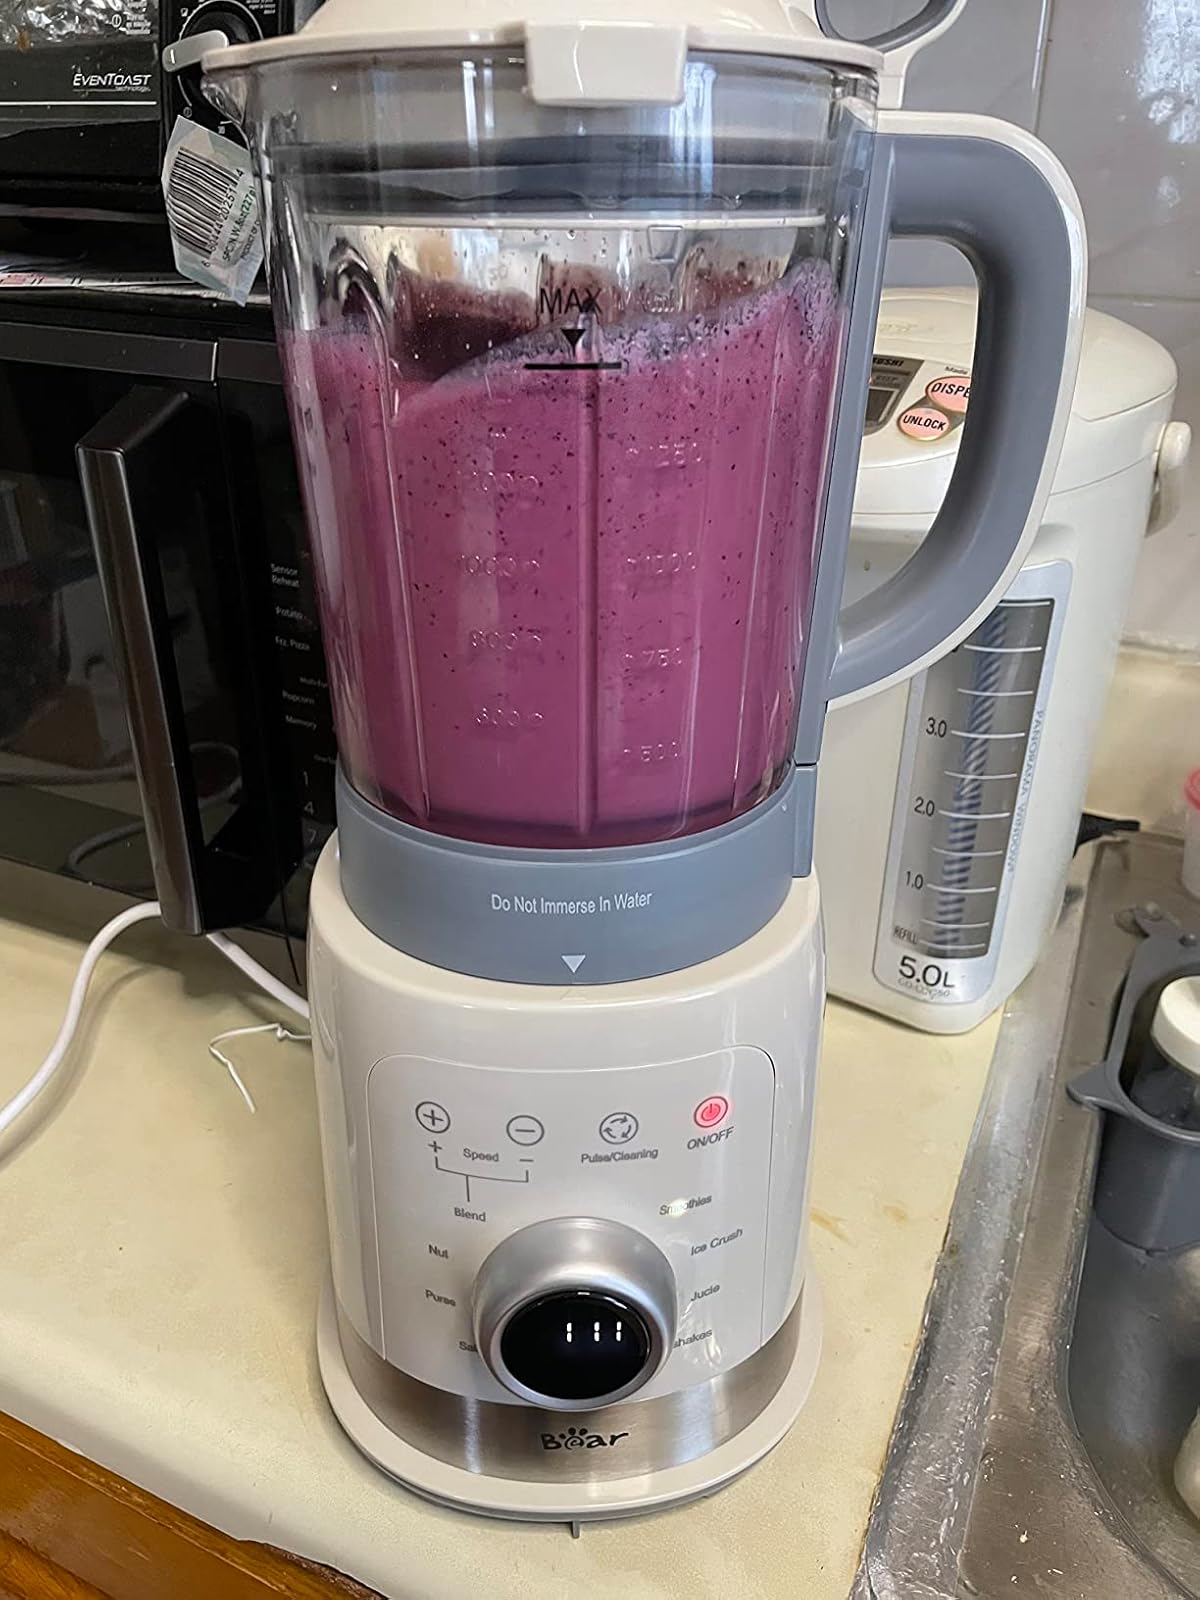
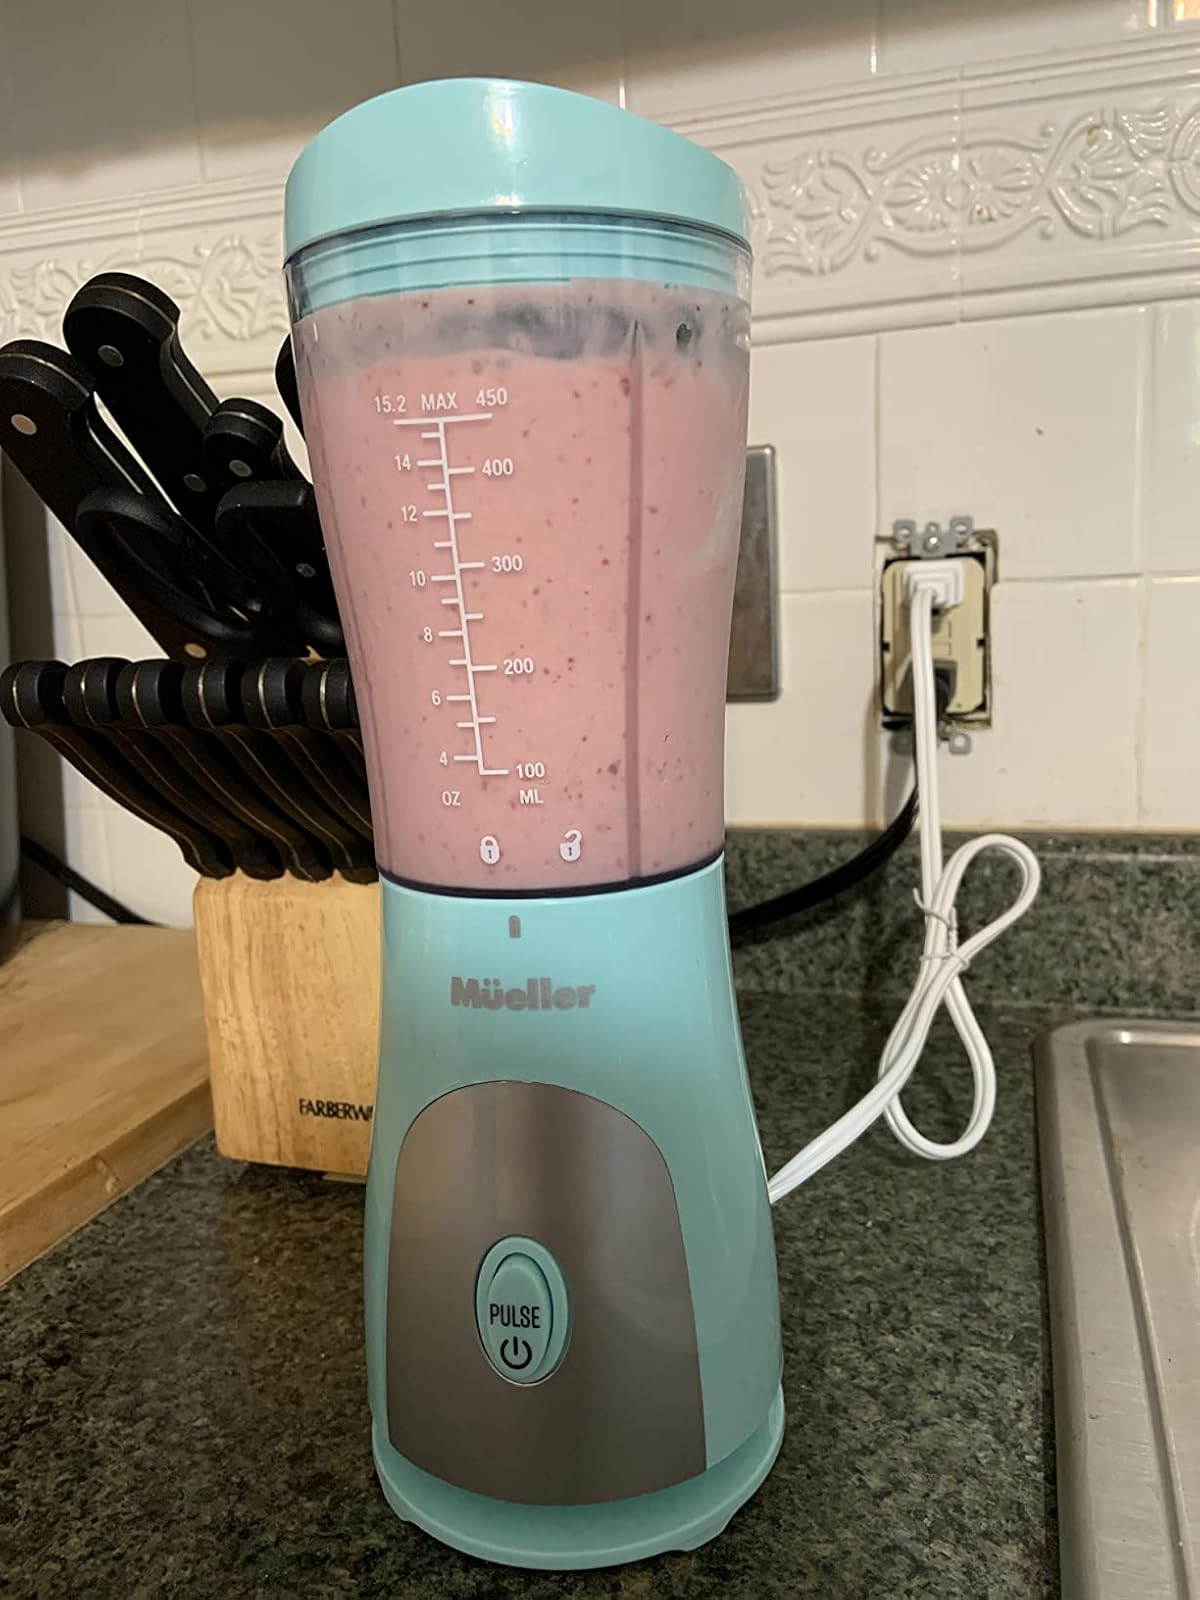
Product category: items_blender
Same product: no